Haider Ali (cricketer)

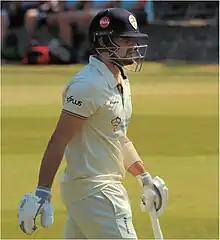
Ali batting for Derbyshire in 2023.

In November 2019, he was named in Pakistan's squad for the 2019 ACC Emerging Teams Asia Cup in Bangladesh. He made his List A cricket debut for Pakistan, against Afghanistan, in the Emerging Teams Cup on 14 November 2019. In December 2019, he was named the vice-captain of Pakistan's squad for the 2020 Under-19 Cricket World Cup.